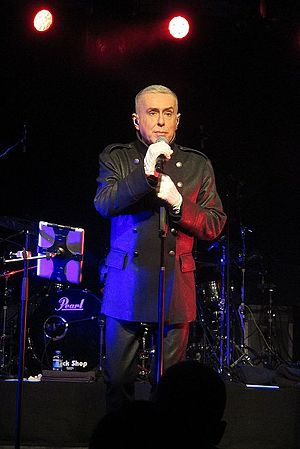
Holly Johnson
Holly Johnson (2014)
"Holly Johnson er en sanger fra Liverpool i Storbritannien bedst kendt som sangskriver og forsanger i gruppen Frankie goes to Hollywood, som var toneangivende i midten af 1980'erne. Før denne tid var han i 1970'erne bassist i punkgruppen Big in Japan. Det var Johnson, der fandt på navnet ""Frankie goes to Hollywood"" efter at have læst en artikel om Frank Sinatra med netop denne overskrift.